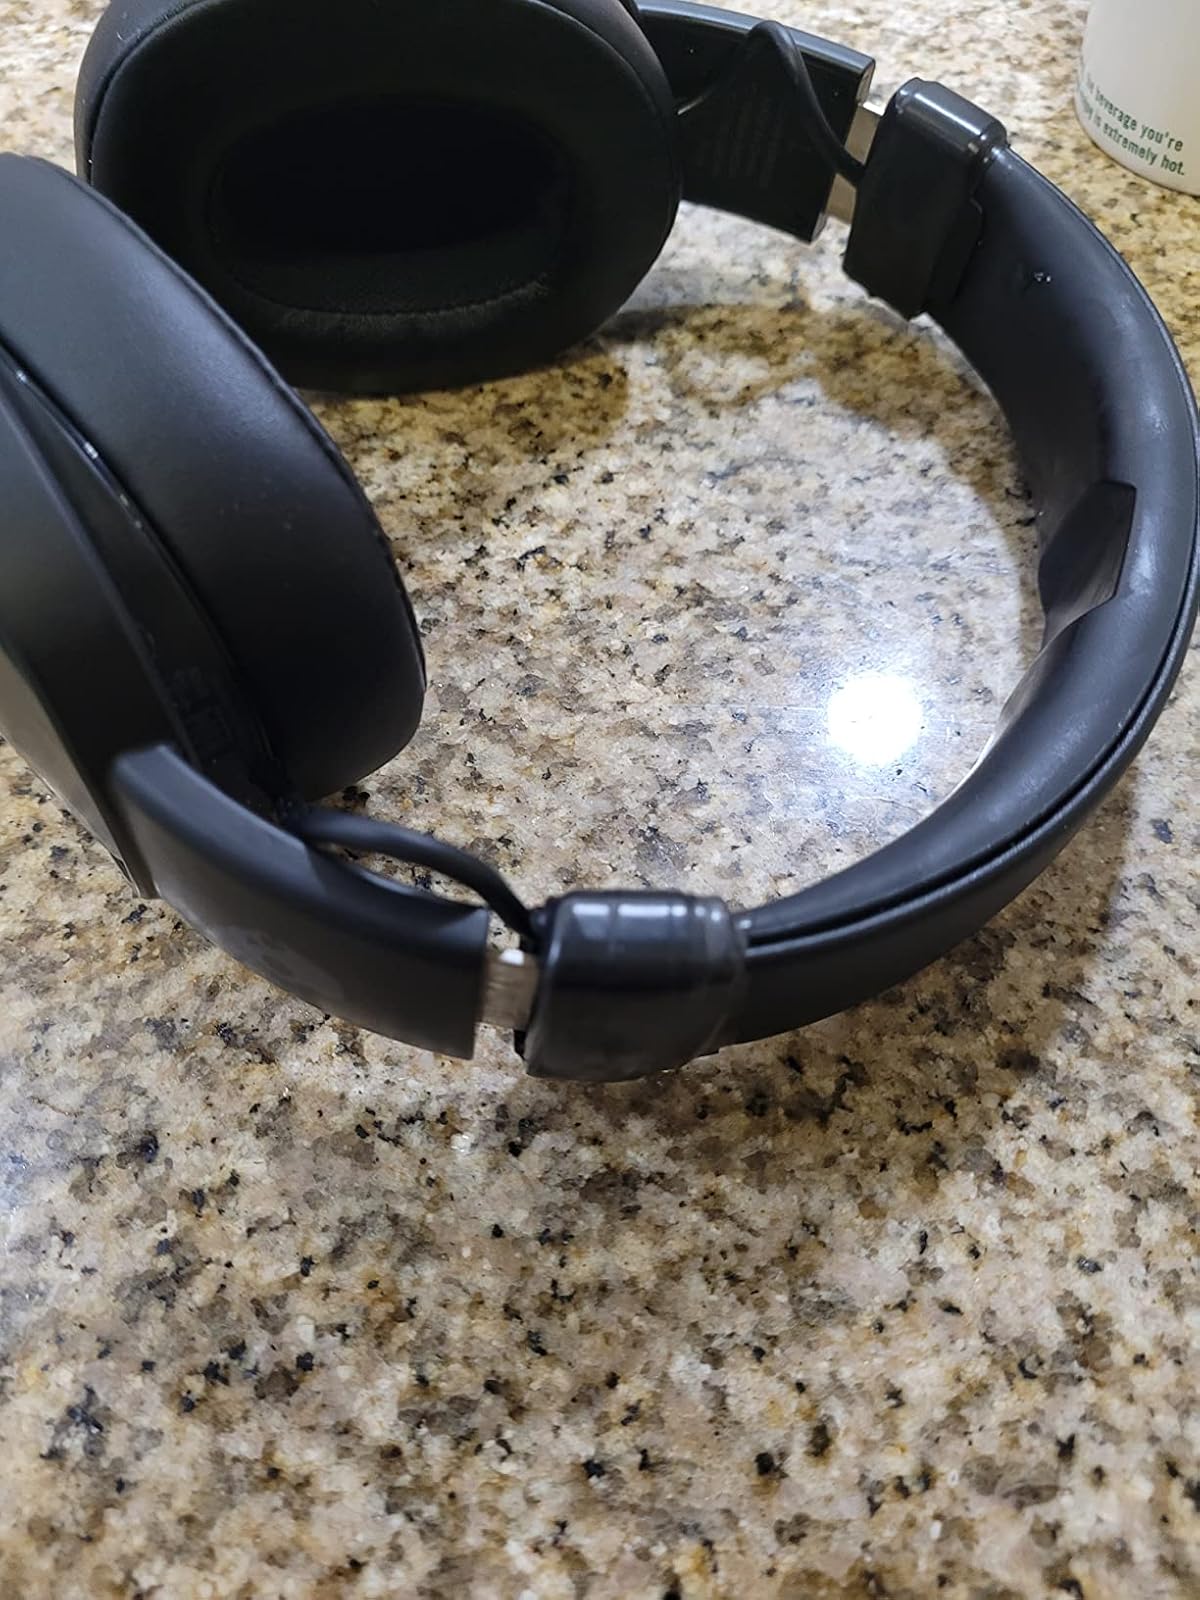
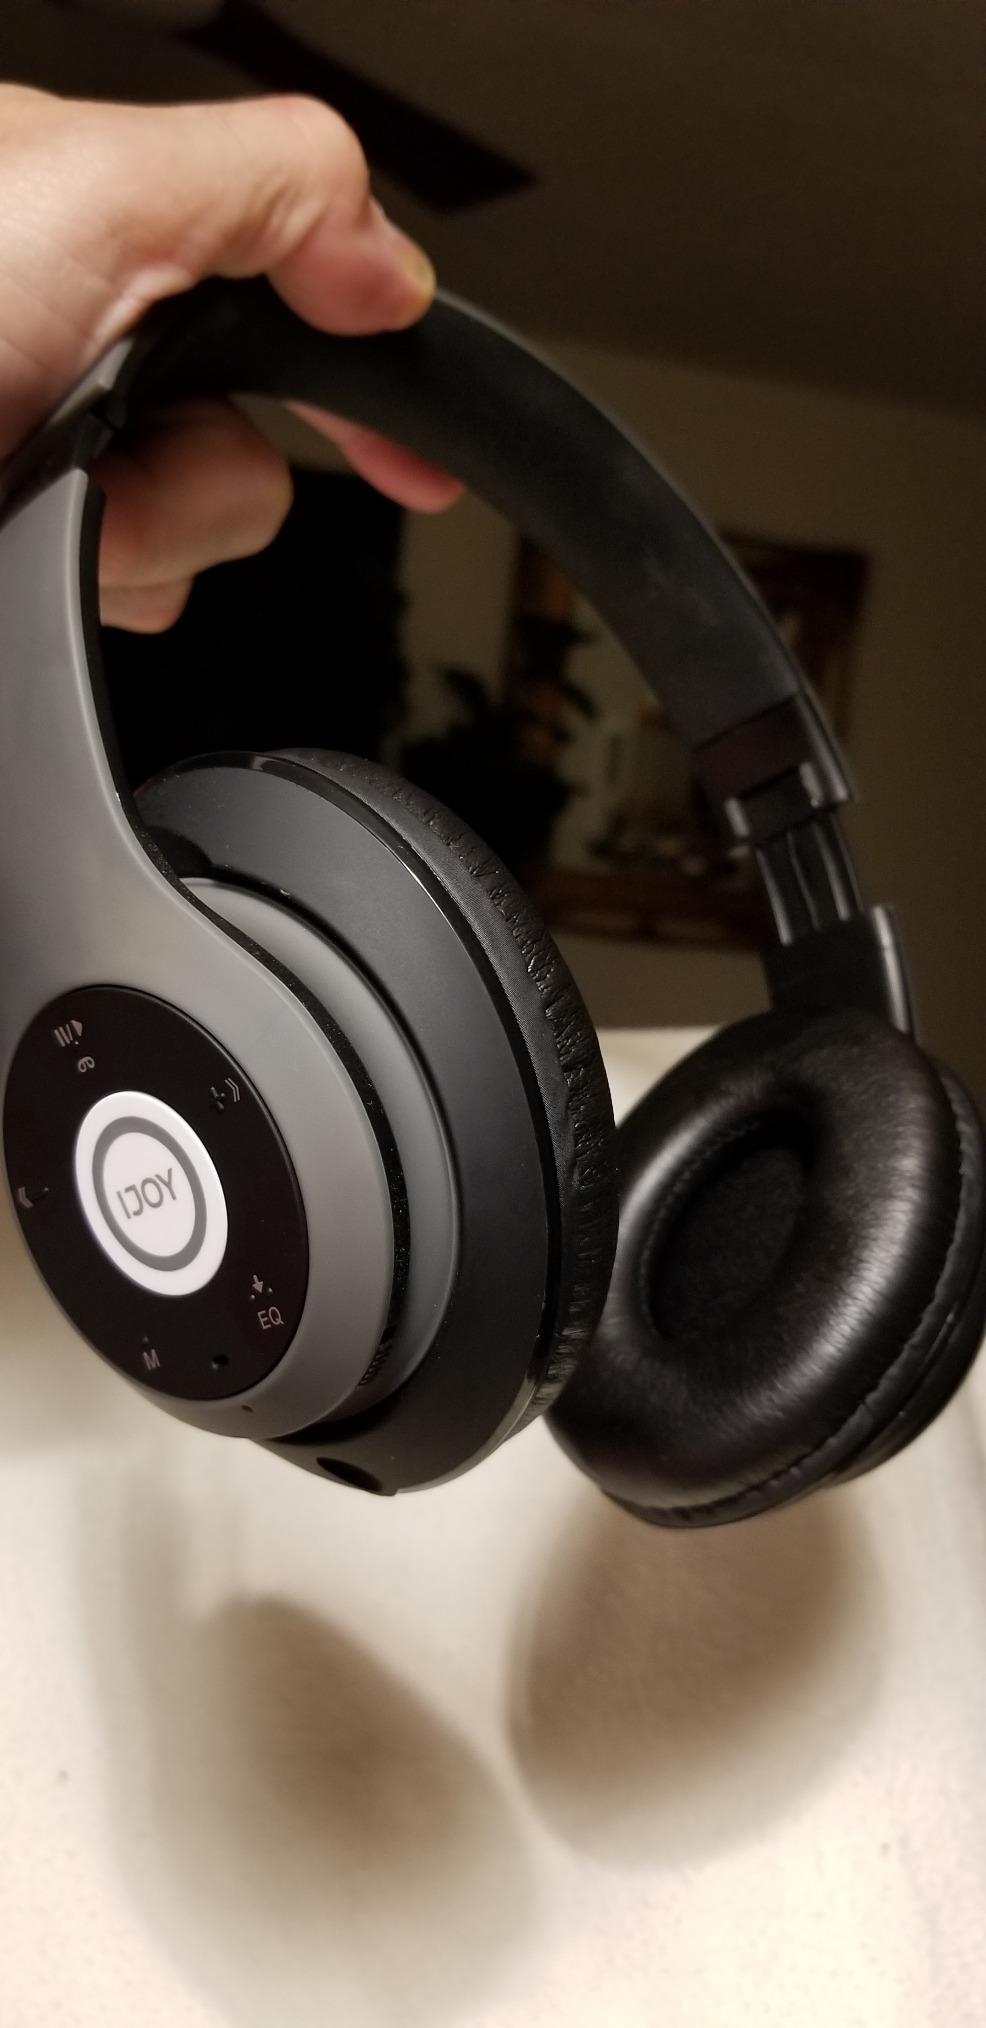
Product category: headphones
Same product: no